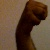
The image shows a hand gesture representing the letter 'M' in Indian Sign Language.